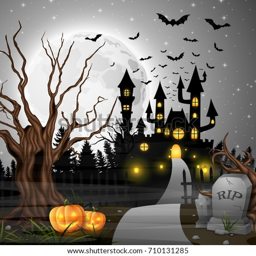
vector illustration of scary castle with pumpkins and bats in the woods